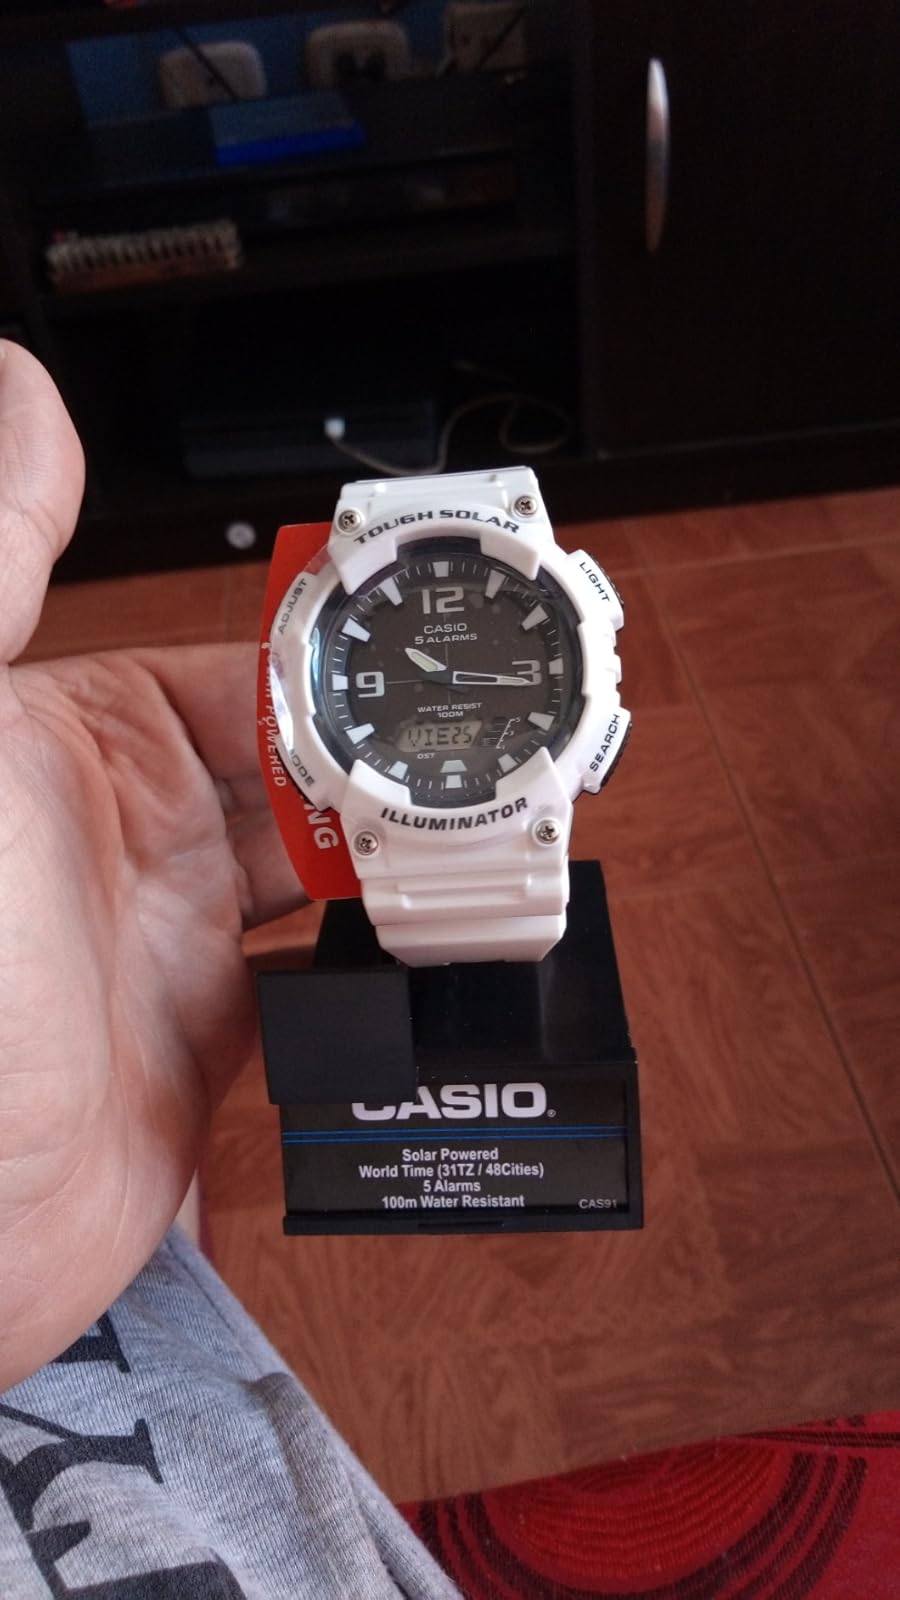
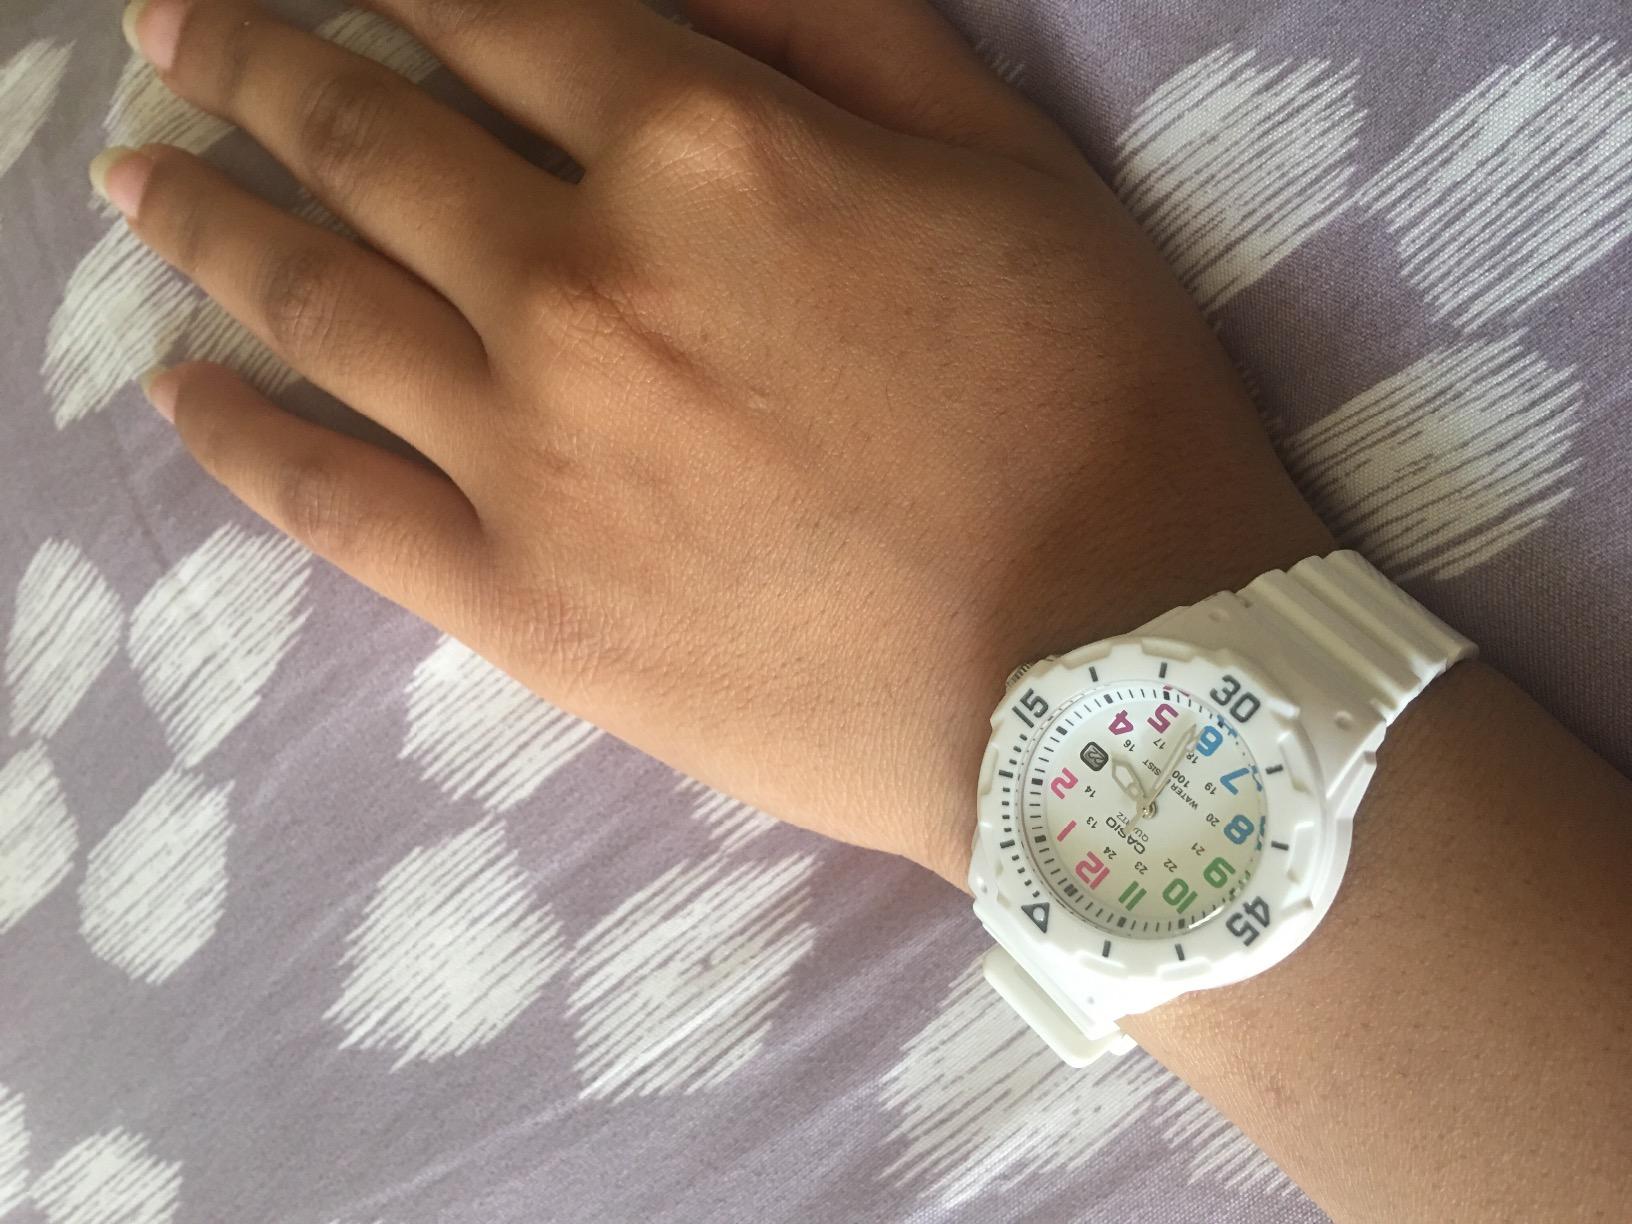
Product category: accessories_watch
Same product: no